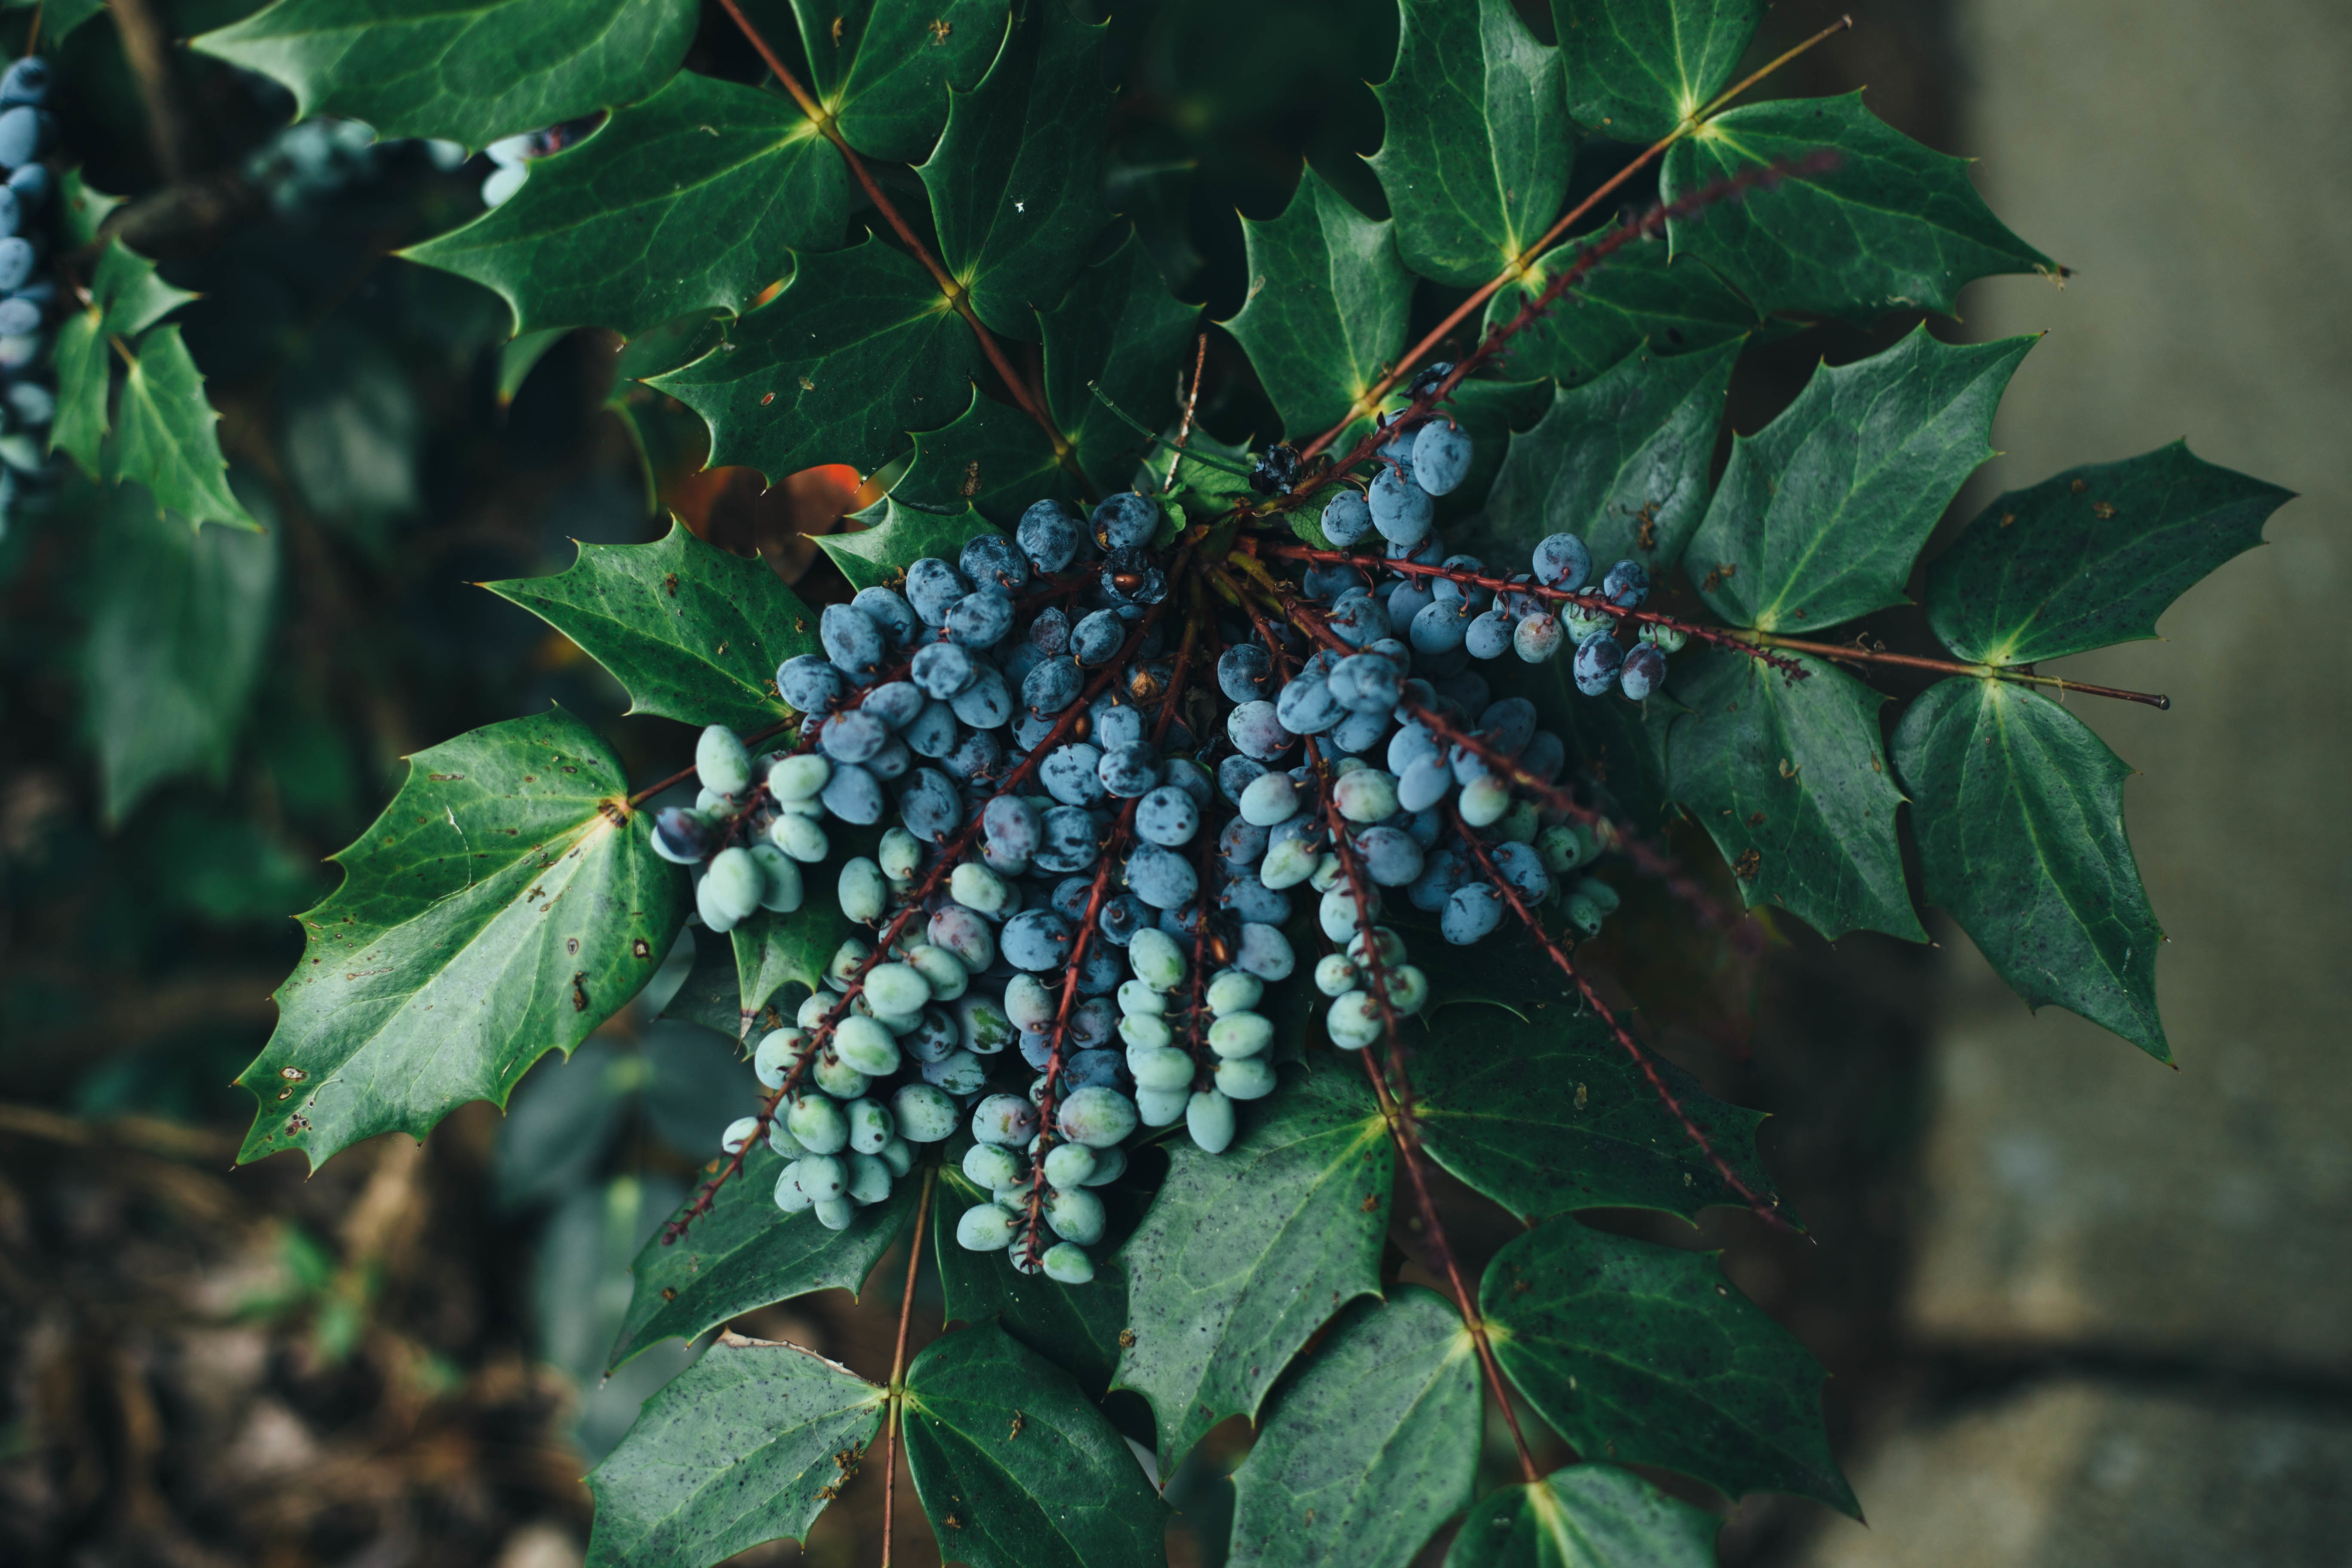
tree, branch, plant, fruit, berry, leaf, flower, food, green, produce, evergreen, botany, flora, shrub, flowering plant, woody plant, land plant